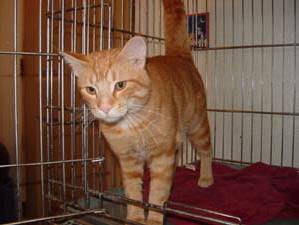
Label: cat